Eberhardt Mansion

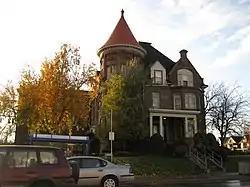
Eberhardt Mansion, November 2009

Eberhardt Mansion is a historic home located at Kenmore in Erie County, New York. It is a locally distinctive example of the Neo-Romanesque style of architecture built in 1893 for Frederick Eberhardt, one of two brothers who originally developed Kenmore. In 1916 the home was purchased by the Wheel Chair Home, Inc., and in 1981 was purchased by coin broker Jack Hunt.